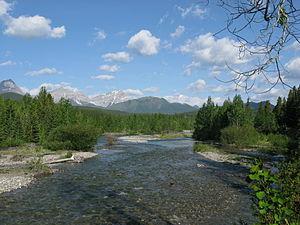
La rivière Highwood est un affluent de la rivière Bow dans le sud de la province canadienne de l'Alberta. Elle est connue pour le plein air et la pêche à la mouche, en particulier pour l'omble à tête plate.